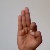
The image shows a hand gesture representing the letter 'F' in Indian Sign Language.